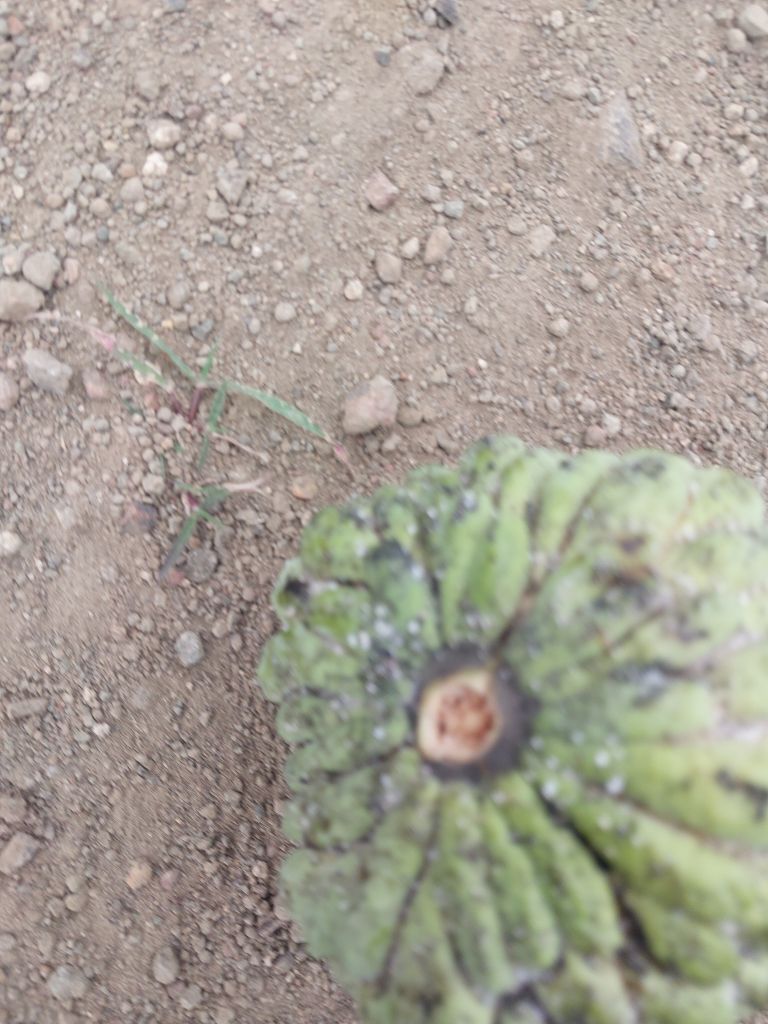
Disease label: Leaf spot on fruit